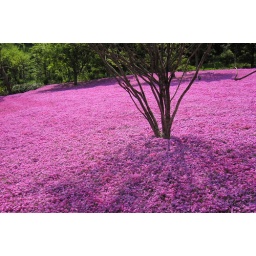
Beautiful flowers on the ground around the NSG building